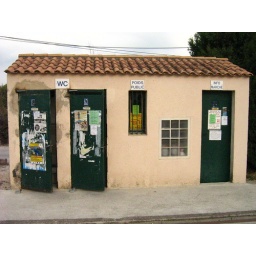
The public toilets, public weighbridge and market information building at the Velleron market near Avignon in the south of France.